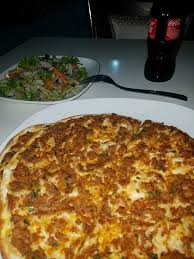
Yemek: lahmacun